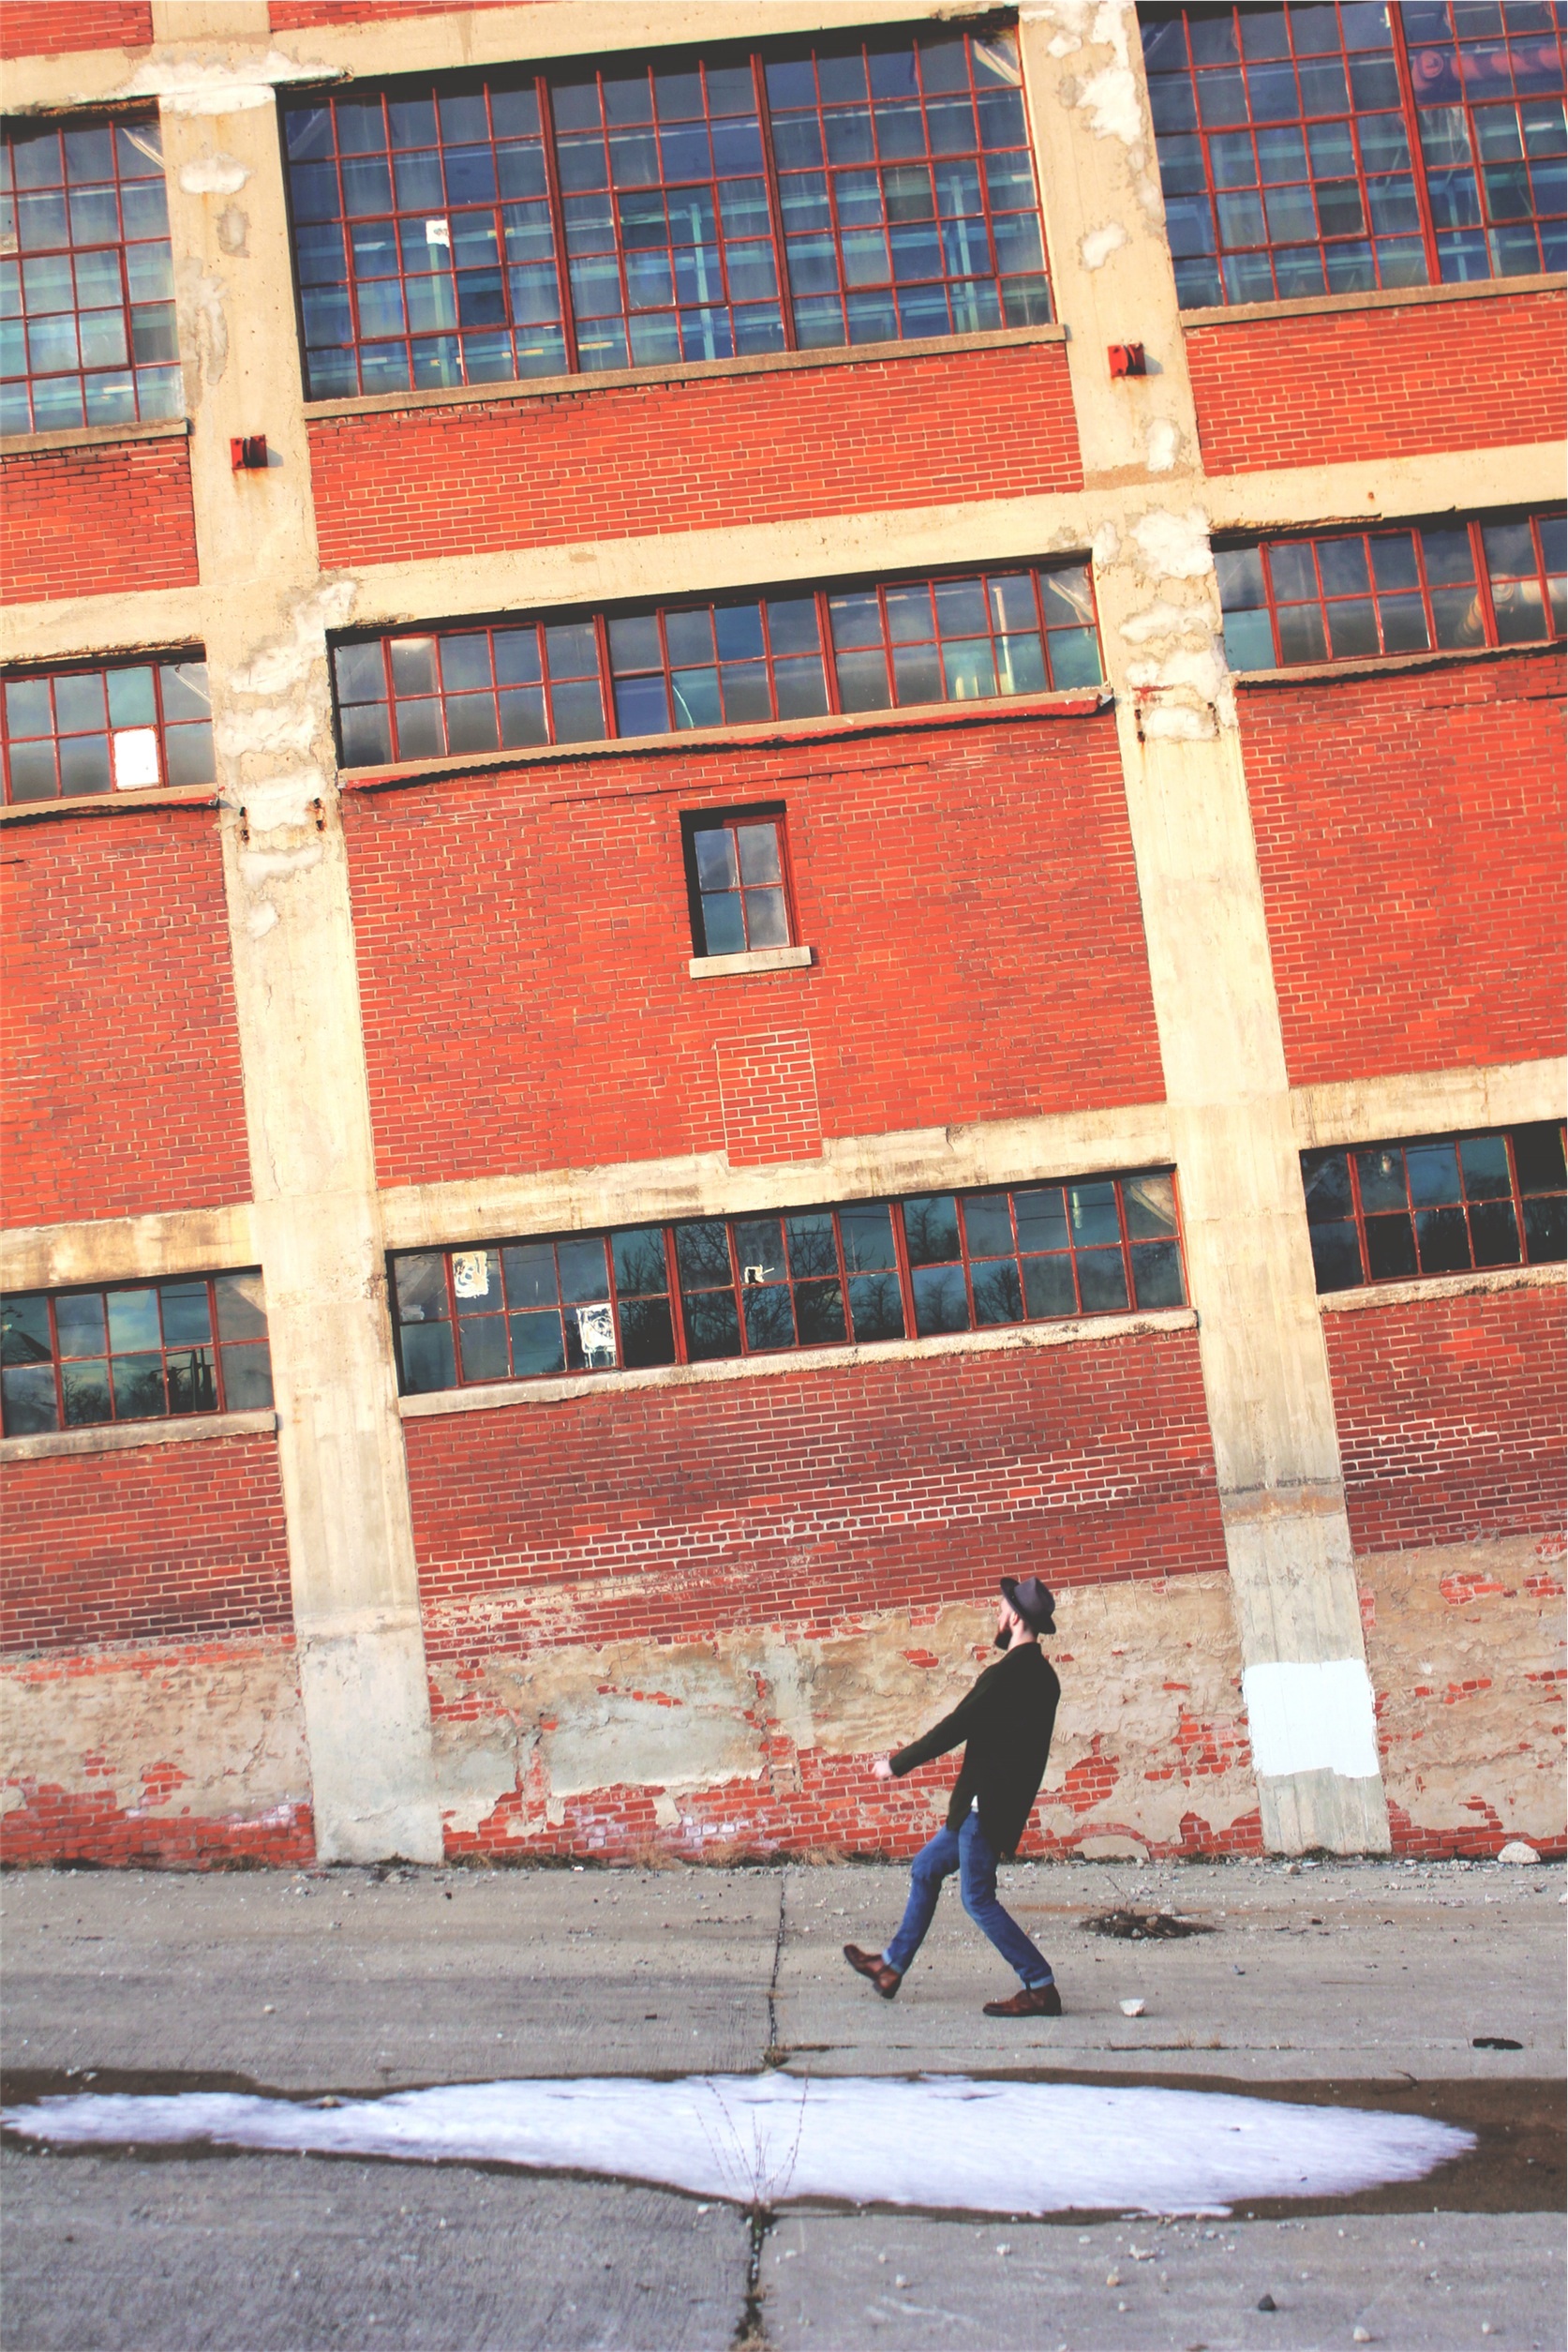
man, walking, people, street, sidewalk, window, building, wall, pavement, guy, red, color, facade, brick, beard, art, windows, bricks, mural, shape, fedora, urban area